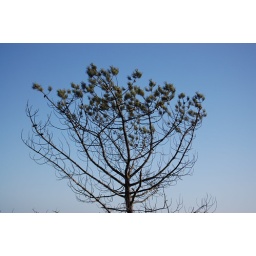
Tufts of greenery adorn an otherwise bare tree against the January sky